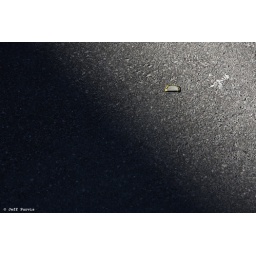
Crushed bottle cap on the street in a ray of sunlight.